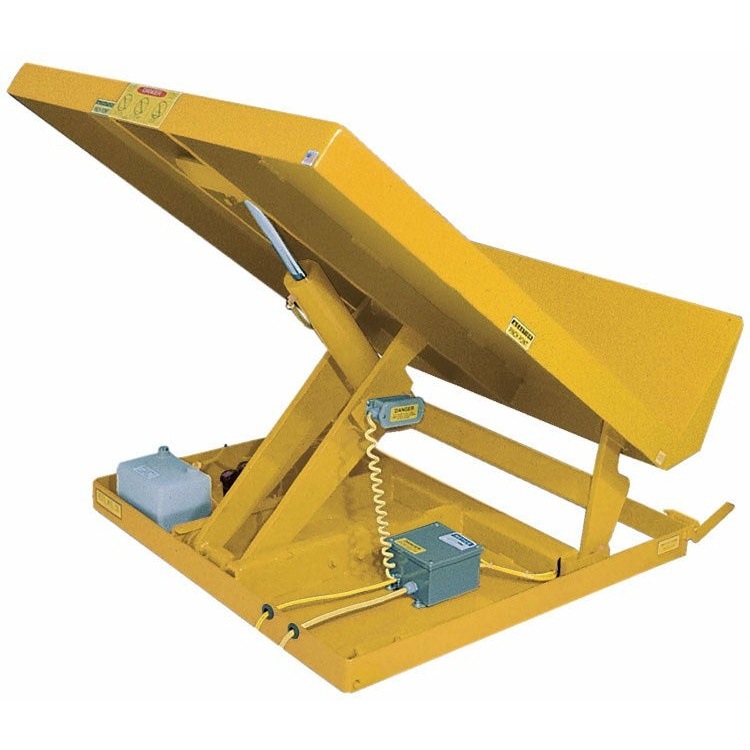
Vestil Steel Lift Table 48 In x 48 In AC Powered 230 Volt 1 Phase 4,000 Lb. Capacity Yellow-UNI-4848-4-YEL-230-1
Brand: Vestil
Vestil Steel Lift Table 48 In x 48 In AC Powered 230 Volt 1 Phase 4,000 Lb. Capacity Yellow-UNI-4848-4-YEL-230-1 Product Description Steel Lift Table 48 In x 48 In AC Powered 230 Volt 1 Phase 4,000 Lb. Capacity Yellow Ergonomic design minimizes bending and twisting Welded steel construction provides long lasting rugged use 40 Degrees tilt angle offers better ergonomics and operator comfort Platform end lip safely supports containers when tilted Ship Weight (lbs.): 766 Size: 48"W x 51.5"L x 20"H Color: Yellow Uniform Capacity (lb.): 4000 Platform Width (in.): 48 Platform Length (in.): 48 Level Height (in.): 8 Maximum Tilt Degree: 40 Power Unit: Internal Lip Height (in.): 12 Motor Horsepower: 2 Voltage/Phase: 230/1 Hertz: 60 Warranty Warranty Yes Manufactuer Warranty 1 Year Limited Warranty Warranty Type Limited - Parts Cancelable? Y/N Y Returnable? Y/N Y California Prop 65 Compliant? Unknown
Category: Business & Industrial > Material Handling > Lifts & Hoists > Jacks & Lift Trucks > Pallet Jacks